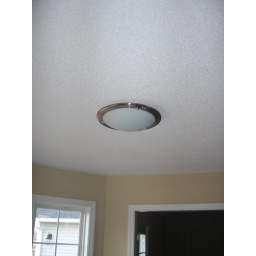
Cool light over kitchen table